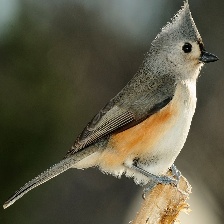
Species: TIT MOUSE
Scientific name: PARIDAE
ImageNet parent category: chickadee